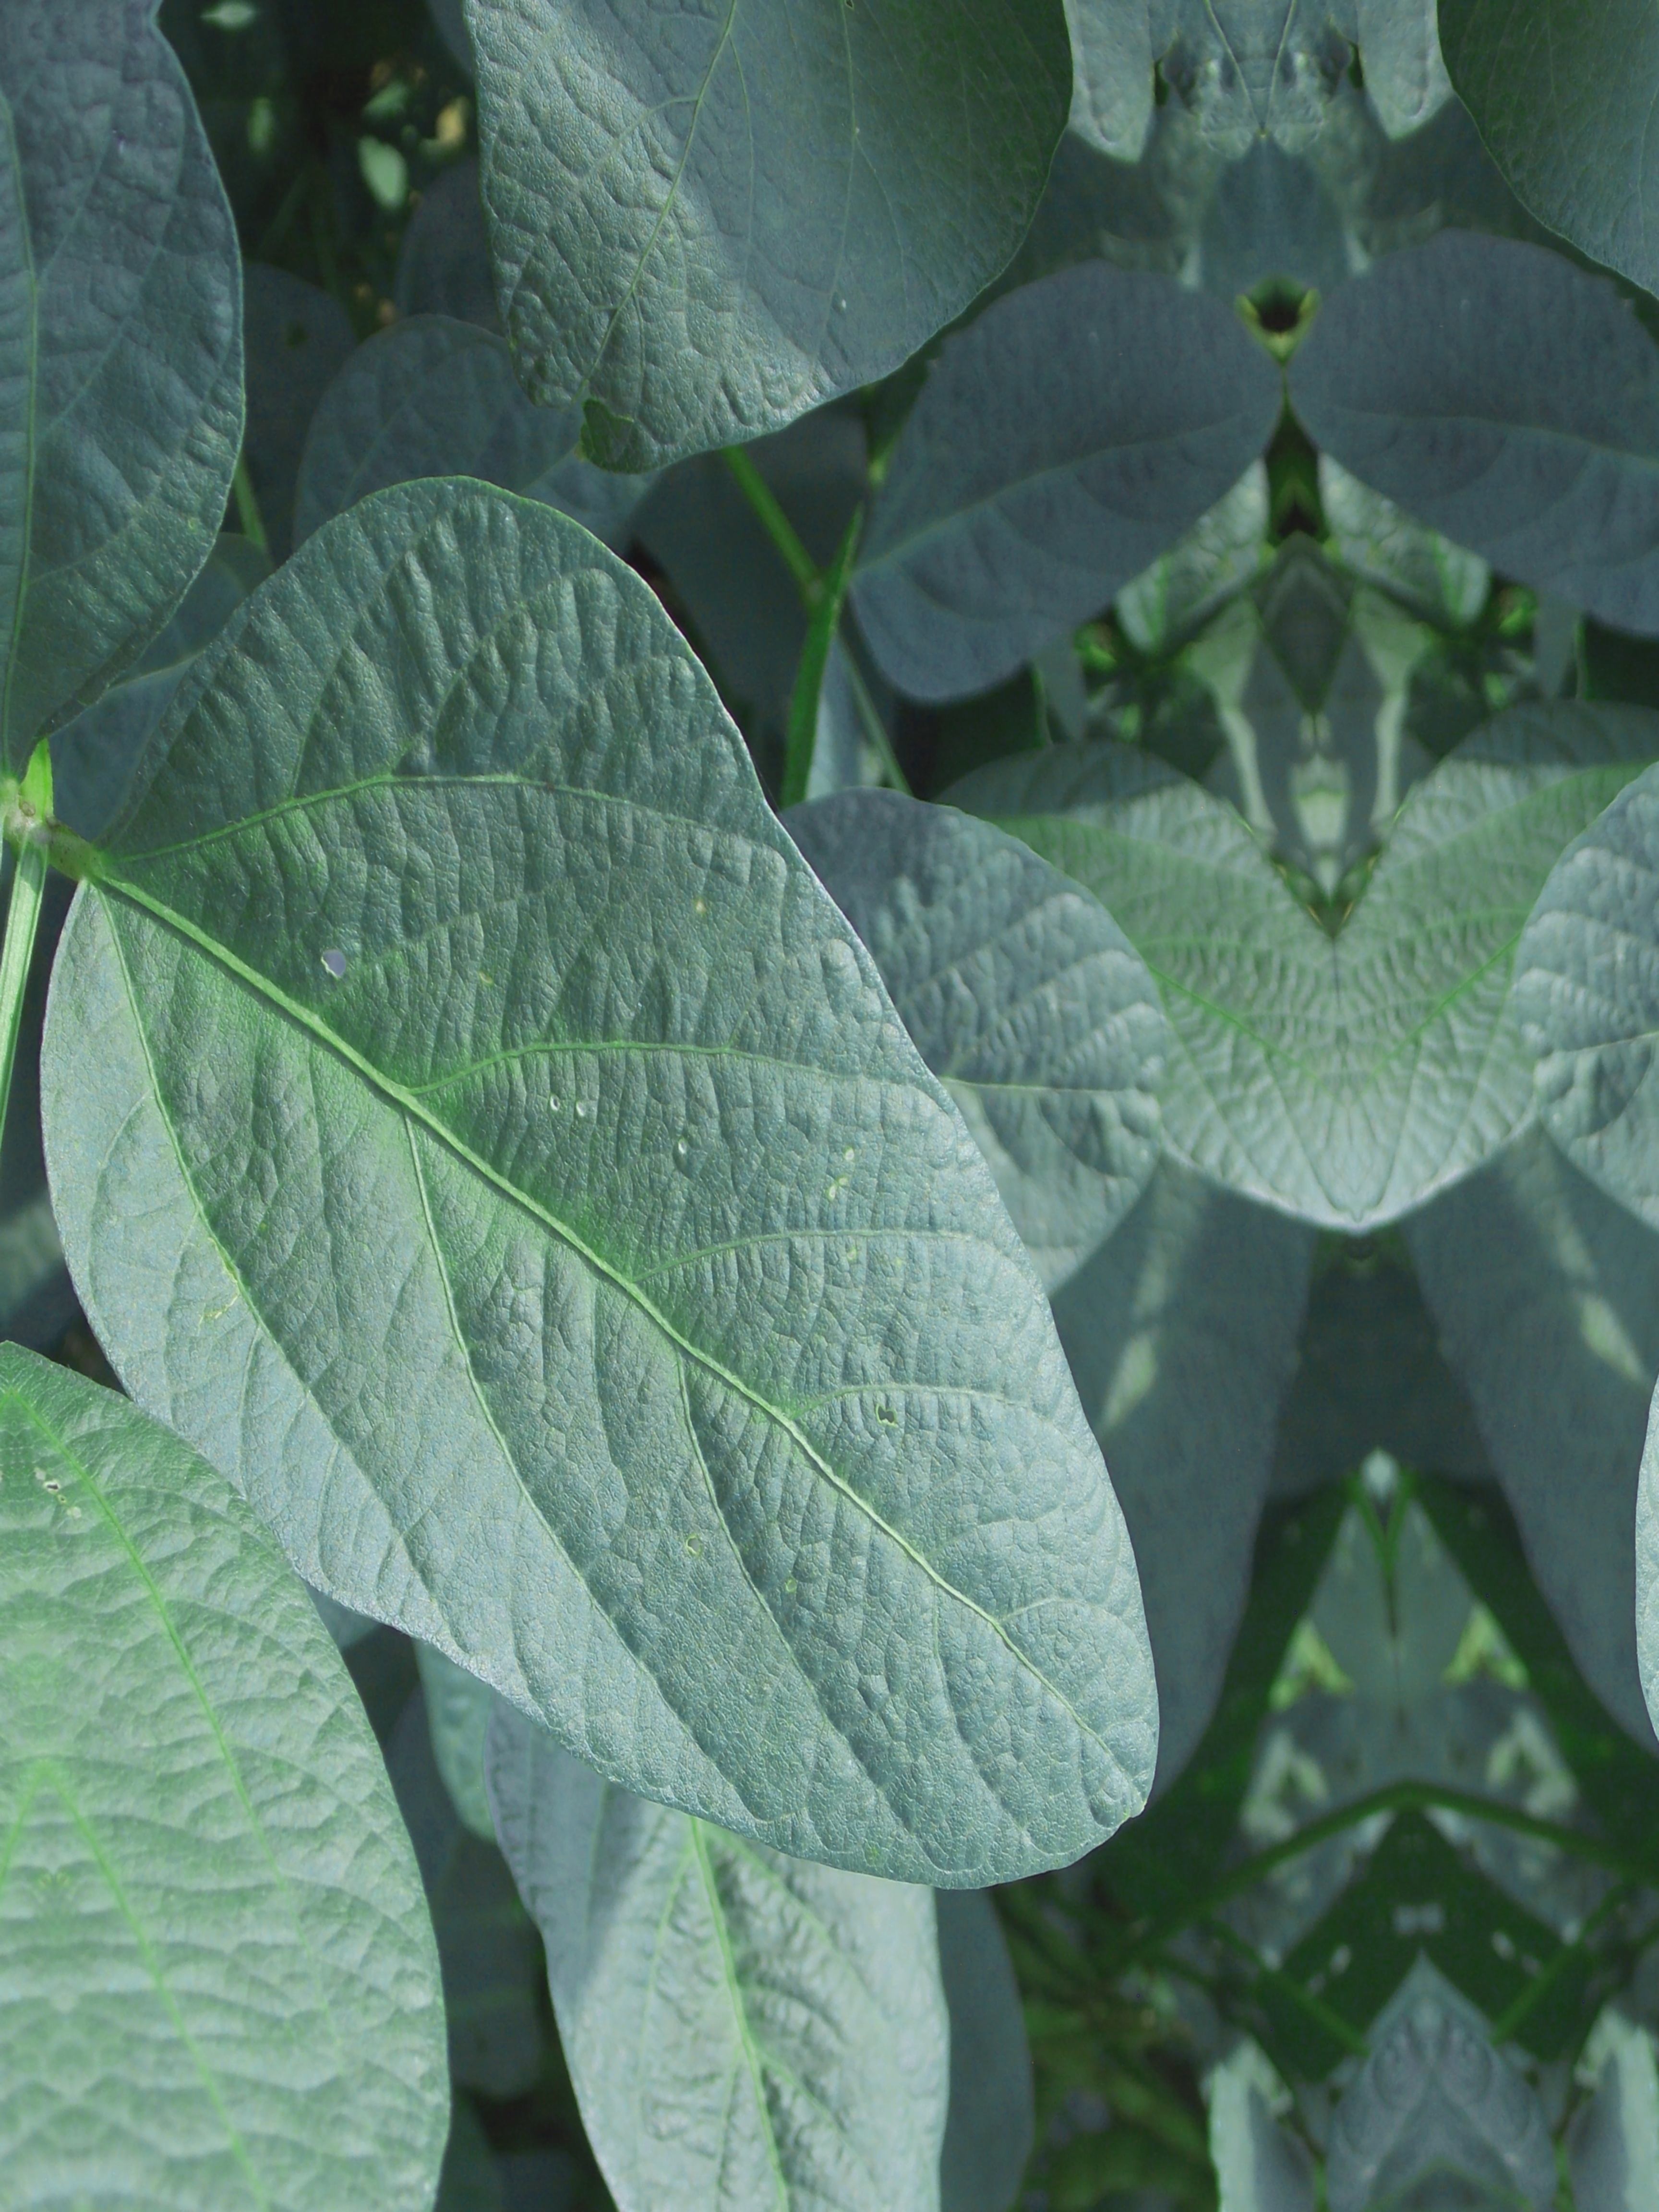
Label: Healthy